Pentaceras

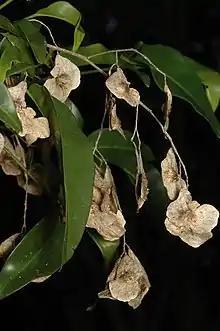
Winged seeds

Pentaceras is a monotypic genus (i.e. a genus that contains just one species) of plants in the citrus family Rutaceae. The sole included species is Pentaceras australe, commonly known as bastard crow's ash, penta ash or black teak. It is a medium-sized rainforest tree endemic to eastern Australia, first described in 1862.